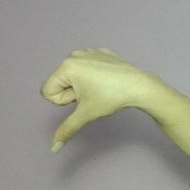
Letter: waw